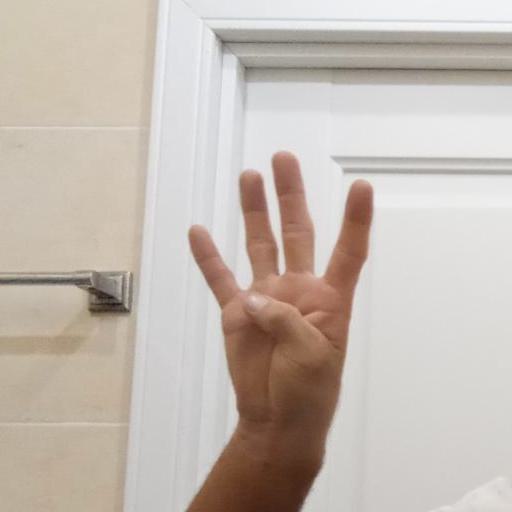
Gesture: four